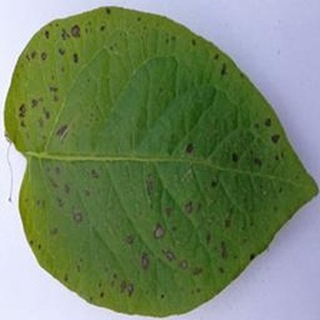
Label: potato_early_blight